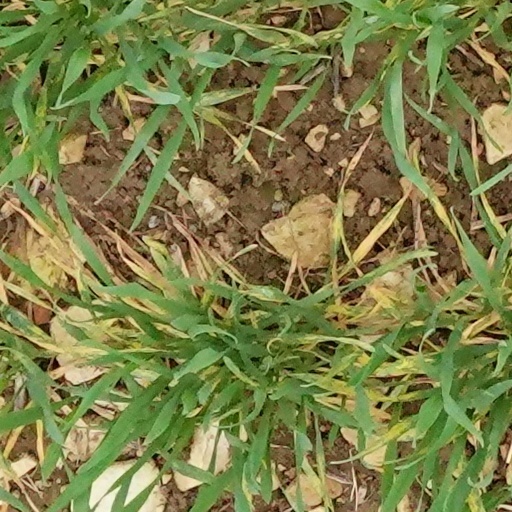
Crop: wheat